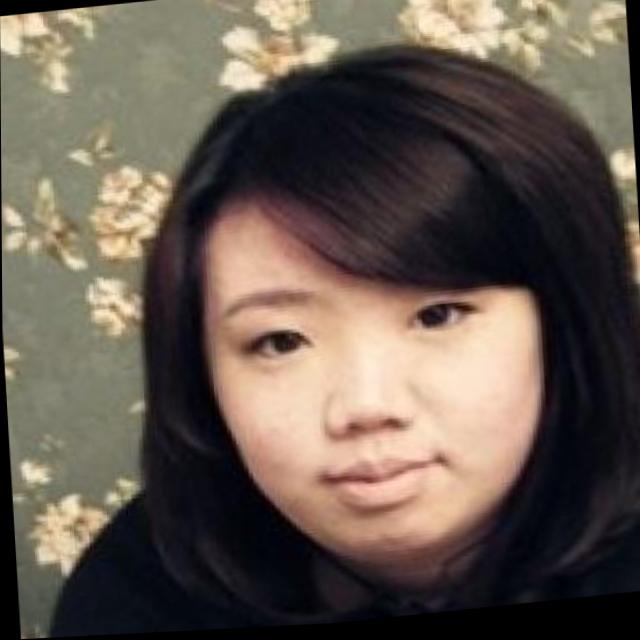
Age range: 21-44